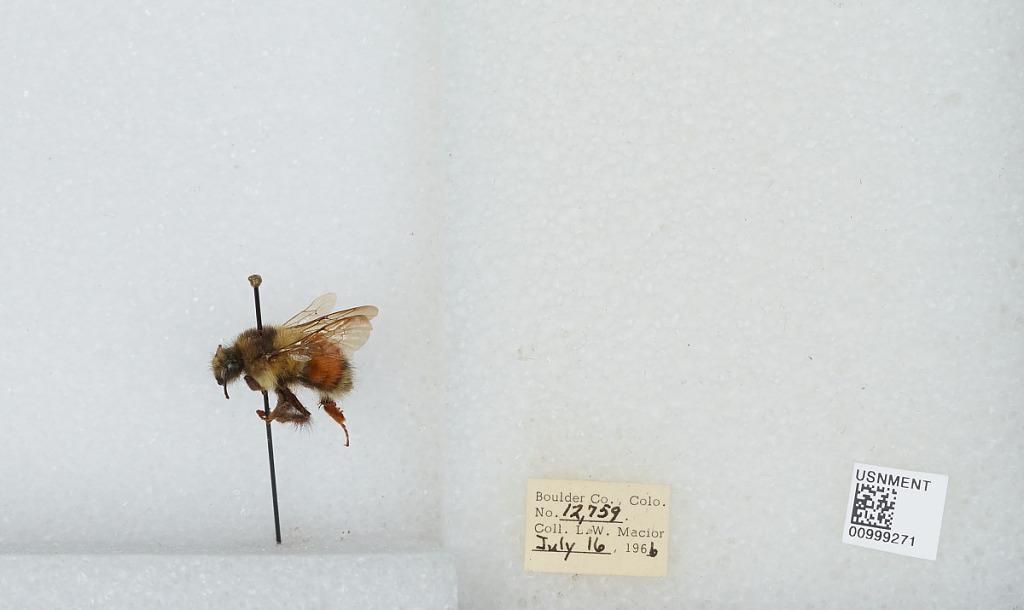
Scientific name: Bombus (Pyrobombus) melanopygus Nylander
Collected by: L. Macior
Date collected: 1966-7-16
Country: United States
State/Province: Colorado
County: Boulder
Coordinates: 40.0275, -105.252